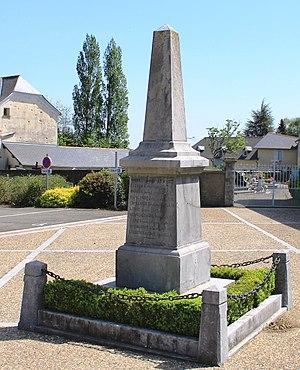
Monument aux morts de Gardères (Hautes-Pyrénées)
Gardères est une commune française située dans le département des Hautes-Pyrénées, en région Occitanie.